Yukatchu

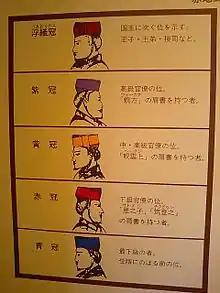
Hat color that signified rank

The Yukatchu class was also responsible for the development of and training methodology of their martial knowledge called Ti (Te). Later those knowledgeable in Ti’s methods would guide development of modern-day Karate in the educational system of Okinawa. The Ryukyuan Yukatchu kept their family martial knowledge secret, passing down the methods proven reliable in family information transmitted directly to only one heir per generation, usually the eldest son. Each family retaining their unique perspective of knowledge in a perpetual process of living contribution with refinement.